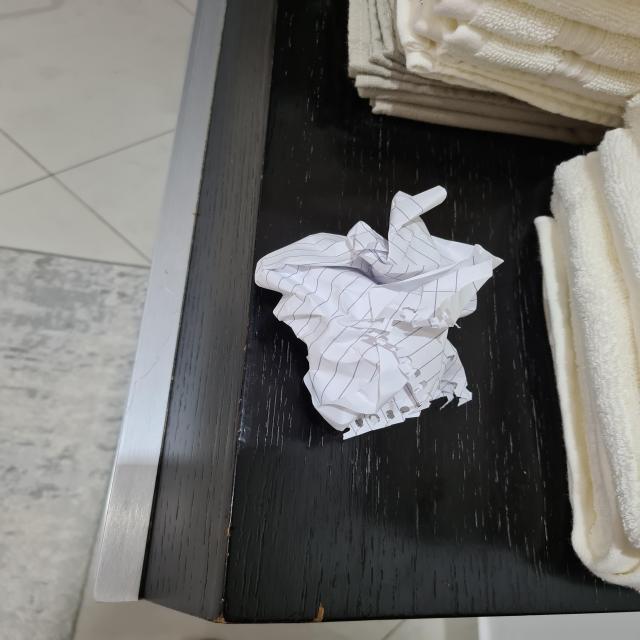
Label: tissues